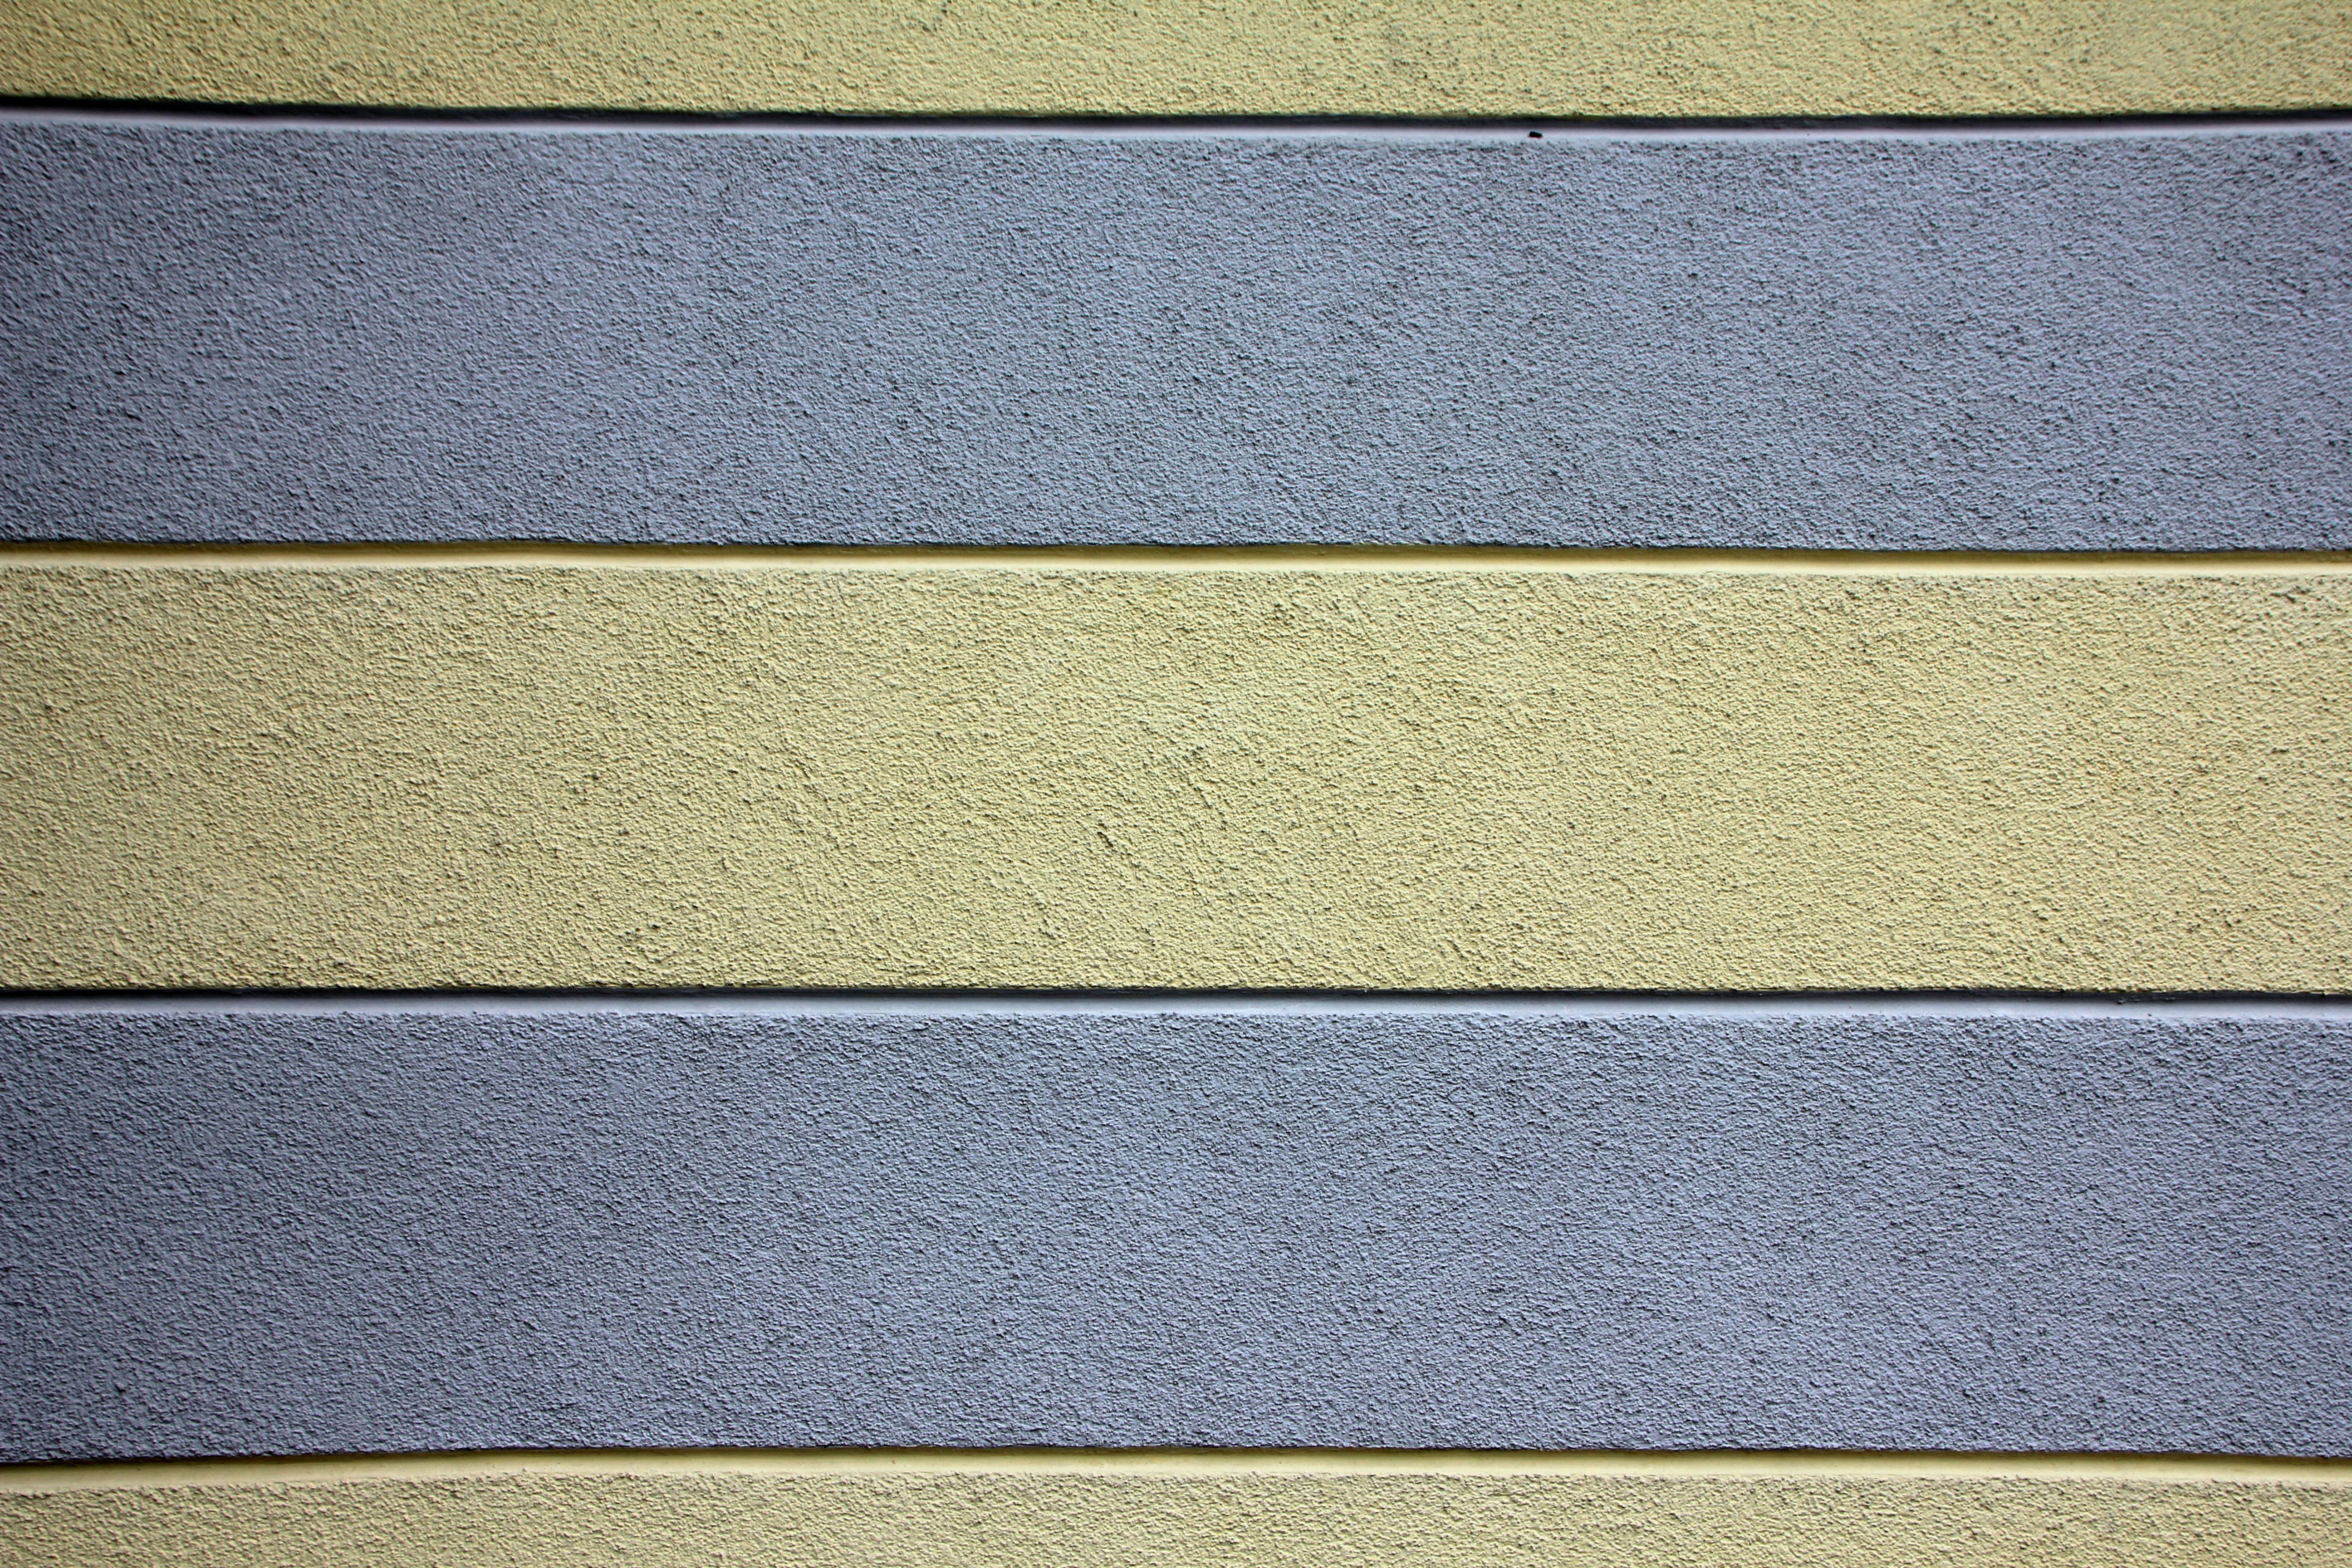
wood, floor, wall, asphalt, pattern, line, color, tile, material, stripes, carpet, flooring, blue white